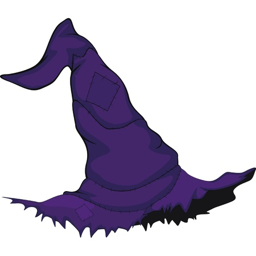
old cap of tv genre